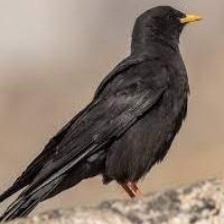
Species: ALPINE CHOUGH
Scientific name: PYRRHOCORAX GRACULUS